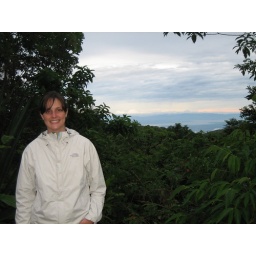
nat in the cloud forest